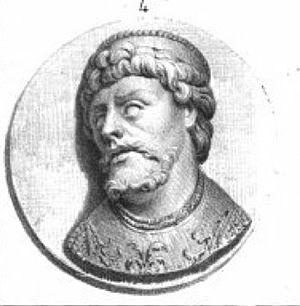
Album du Dauphiné - tome IV, litographie des Dauphins
La maison d'Albon, ou Guigonides, est une grande famille féodale du comté de Vienne, dans le Dauphiné. Originaire du bourg d'Albon, cette puissante famille est mentionnée dès le Xᵉ siècle. Elle prit le titre de comte au XIᵉ siècle et fut à l'origine de la constitution du Dauphiné comme principauté territoriale. Guigues IV, comte d'Albon et du Grésivaudan, prit vers 1134 le titre de Dauphin de Viennois, qui se transmettra en 1228 à la maison capétienne de Bourgogne, puis en 1349 aux rois de France par la cession du comté à Philippe VI de Valois.
Guigues IV d'Albon, dit Dauphin né vers 1090/1100, mort à La Buissière en 1142, fut comte d'Albon de 1133 à 1142.
Les comtes d’Albon puis dauphins de Viennois, seigneurs du Dauphiné de Viennois, furent les premiers à porter le titre de dauphins de Viennois.